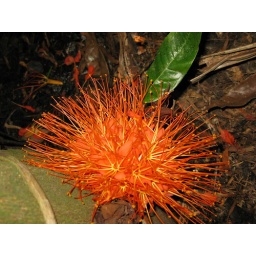
Flecker Botanic Gardens in Cairns. I do not remember the name of the tree that this striking flower belongs to.